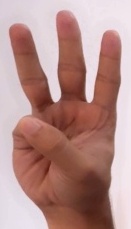
ASL sign: 6